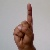
The image shows a hand gesture representing the letter 'D' in Indian Sign Language.